Kim Glass

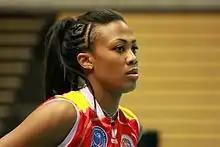
Glass with Rabita Baku in 2012

Kimberly Marie Glass (born August 18, 1984) is an American indoor volleyball player and model. She is and plays as an outside hitter. She joined the U.S. national team on May 23, 2007. Glass made her first Olympic appearance at the 2008 Beijing Olympics, helping Team USA to a silver medal.